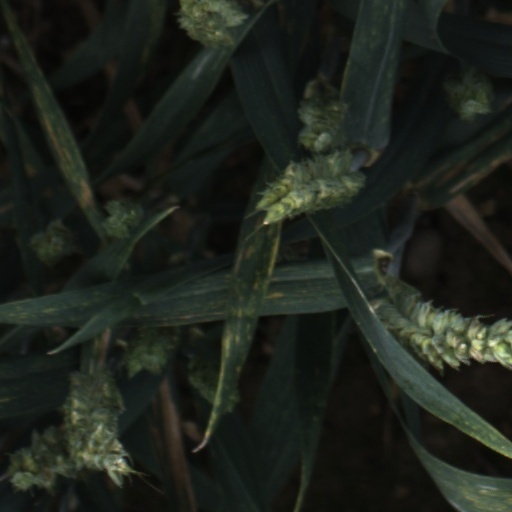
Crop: wheat